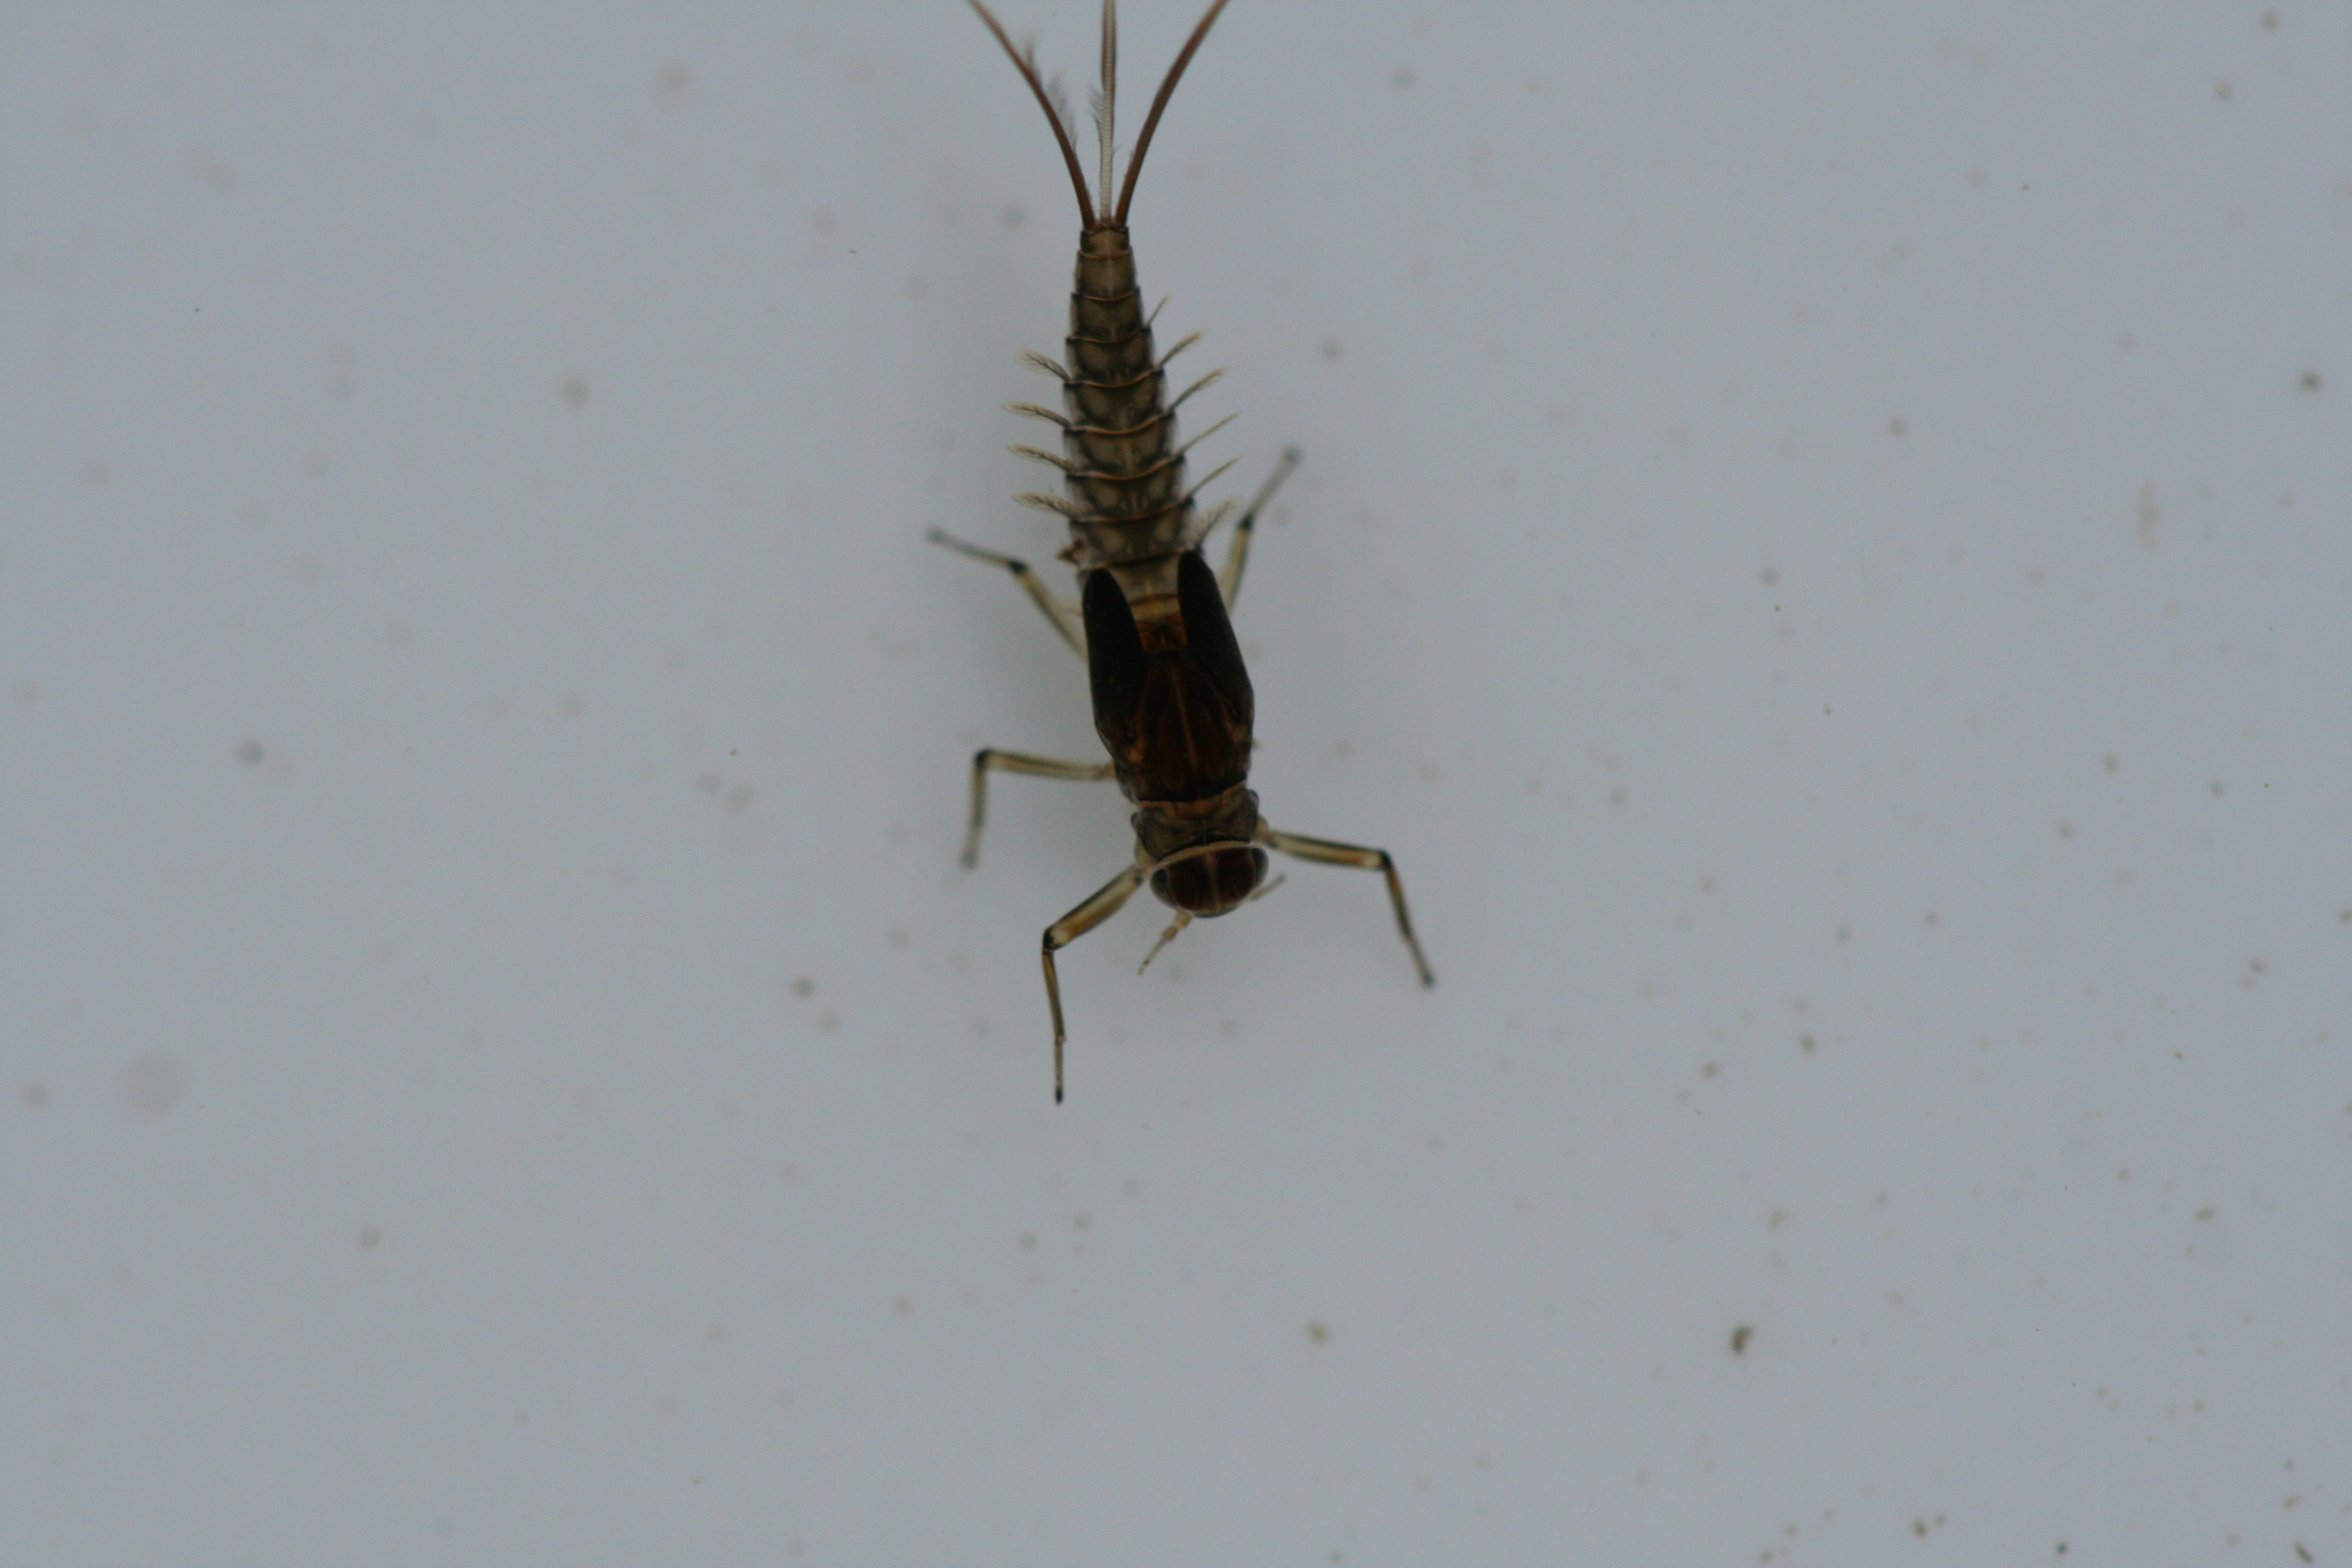
Macroinvertebrate group: minnow_mayflies